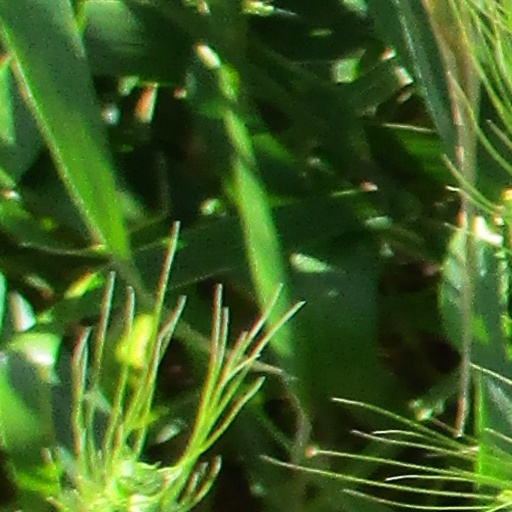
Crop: wheat